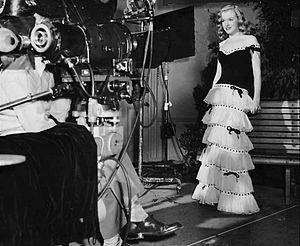
Marilyn Monroe [ˈmɛəɹɪlɪn mənˈɹoʊ], née Norma Jeane Mortenson le 1ᵉʳ juin 1926 à Los Angeles, où elle est morte le 4 août 1962, est une actrice, mannequin et chanteuse américaine. Plus d'un demi-siècle plus tard, elle continue d'être une icône majeure de la culture populaire.
Every Baby Needs A Da Da Daddy est un standard de jazz américain, musique du film musical Les Reines du music-hall de Phil Karlson de 1948.